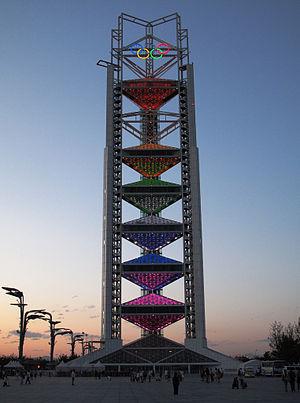
La Tour Ling Long est une tour située à Pékin dans le parc olympique Olympic Green. Elle a été créée pour les Jeux olympiques de Pékin où elle a abrité le studio de plusieurs émissions sportives pour l'événement. On peut citer France Télévisions, Télévision de Radio-Canada/CBC, Televisa, TV Azteca, NBC ou encore la BBC. En chinois « Ling Long » signifie raffiné, la tour Ling Long se traduit par la tour raffinée.